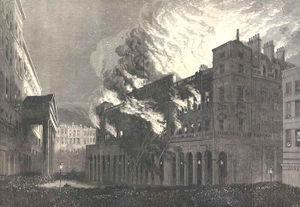
Filippo Coletti est un baryton italien associé à Giuseppe Verdi. Coletti a créé deux rôles de Verdi : Gusmano d’Alzira et Francesco dans I Masnadieri. Verdi a révisé le rôle de Germont dans La traviata pour Coletti, dont l'interprétation a redéfini le rôle tel qu'il est connu aujourd'hui. Filippo Coletti a été, avec Antonio Tamburini et Giorgio Ronconi, l'un des trois grands barytons italiens du XIXᵉ siècle et l'un des premiers modèles de « baryton verdien ».